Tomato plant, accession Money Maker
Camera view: vertical (180 deg); turntable rotation: 210 degrees
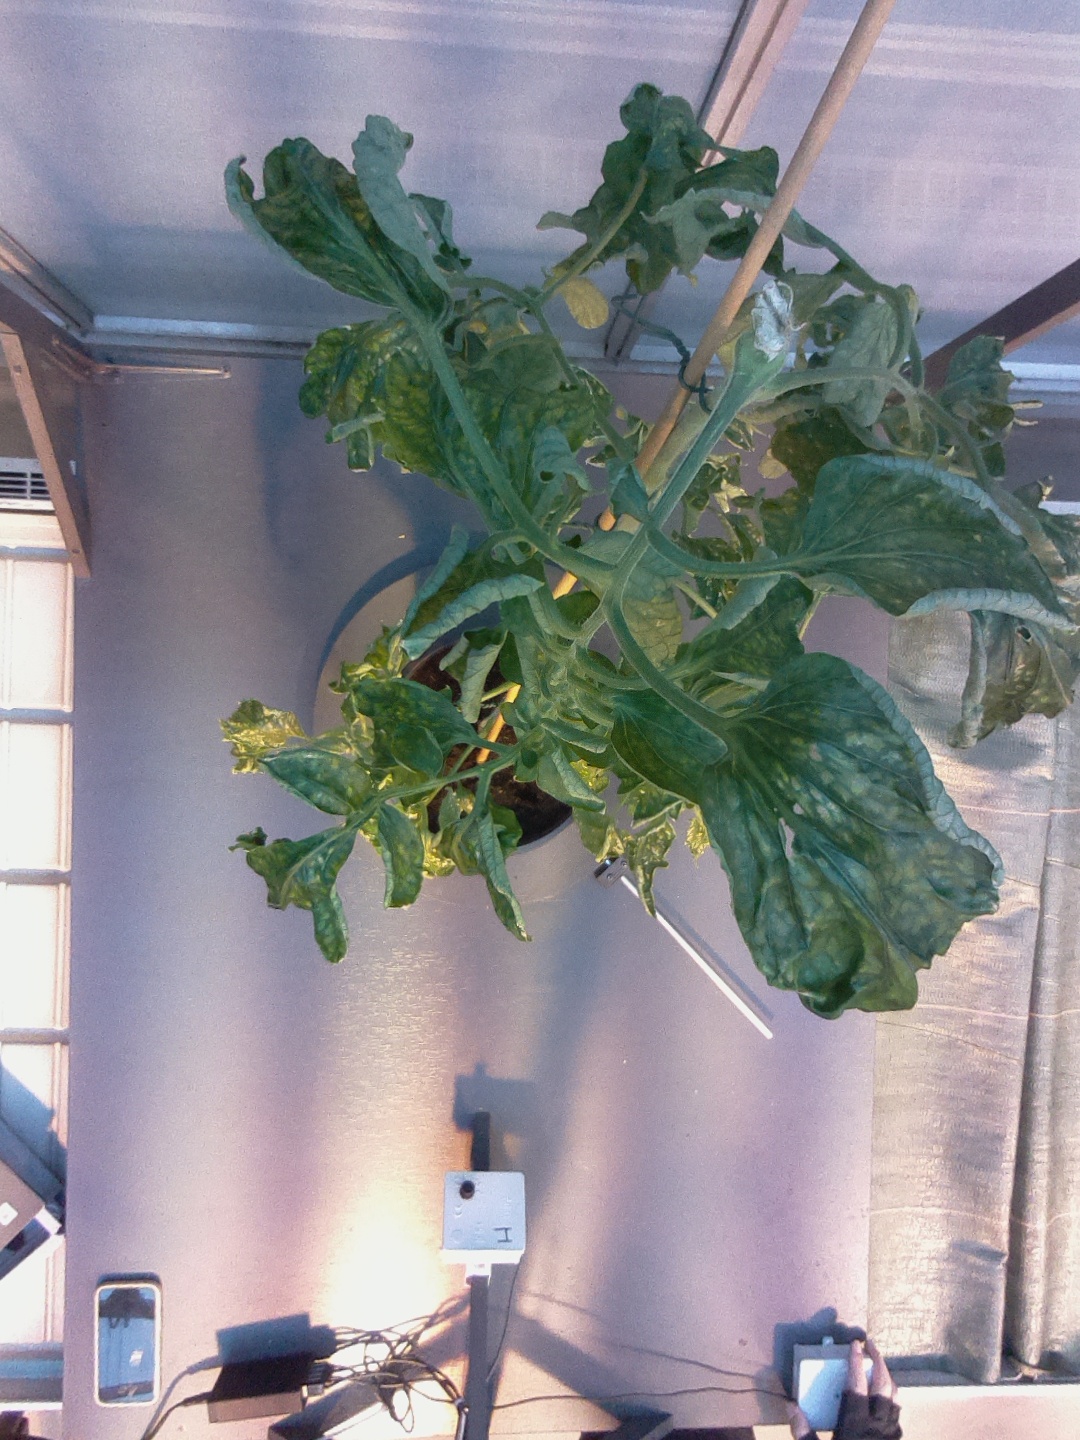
BBCH growth stage 52: 2 inflorescences visible